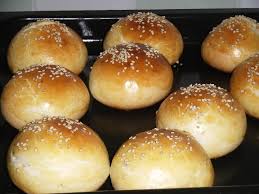
Waste category: biological